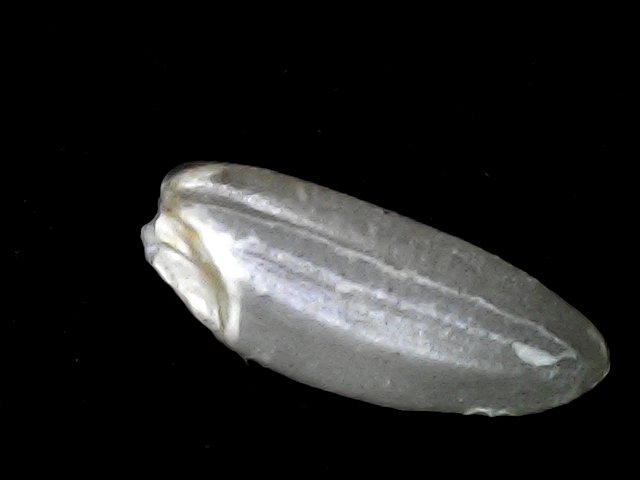
Rice variety: BD51